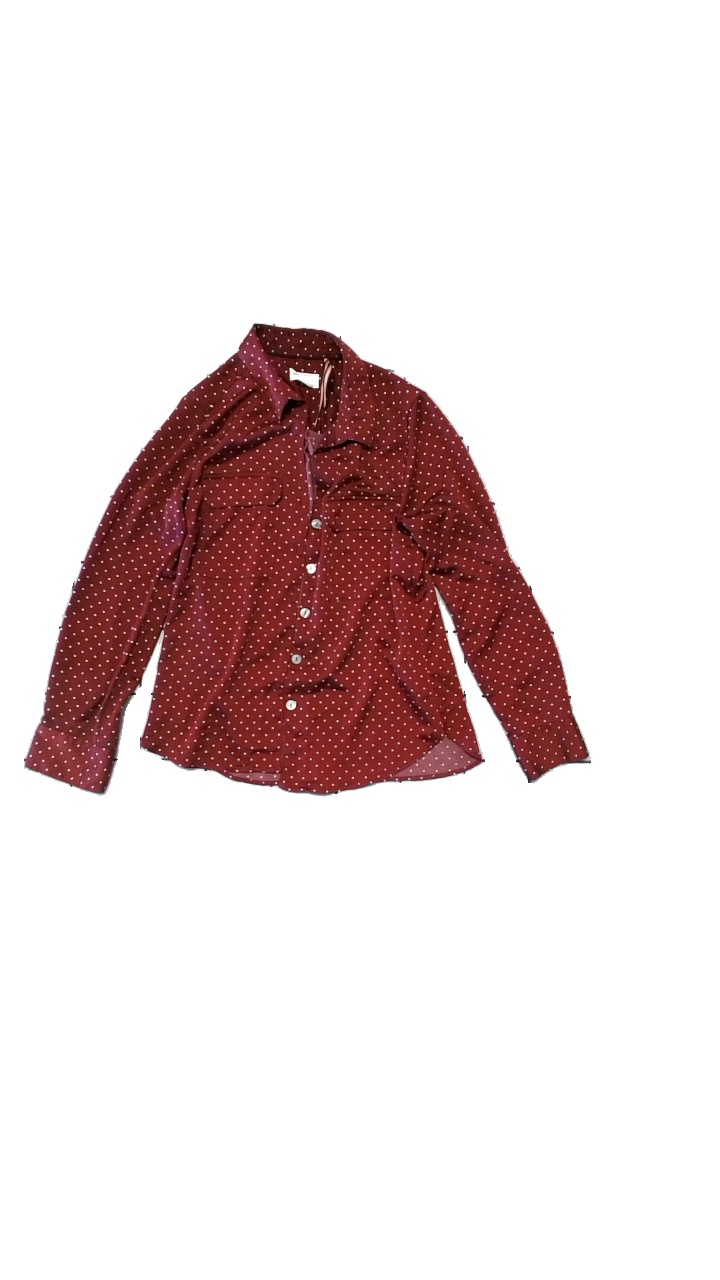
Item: Blouse (Ladies)
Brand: Holly And Whyte (lindex)
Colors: Purple, White
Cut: Loose
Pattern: Dots
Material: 100% Polyester
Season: All
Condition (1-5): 4
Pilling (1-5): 4
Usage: Reuse
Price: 100-150